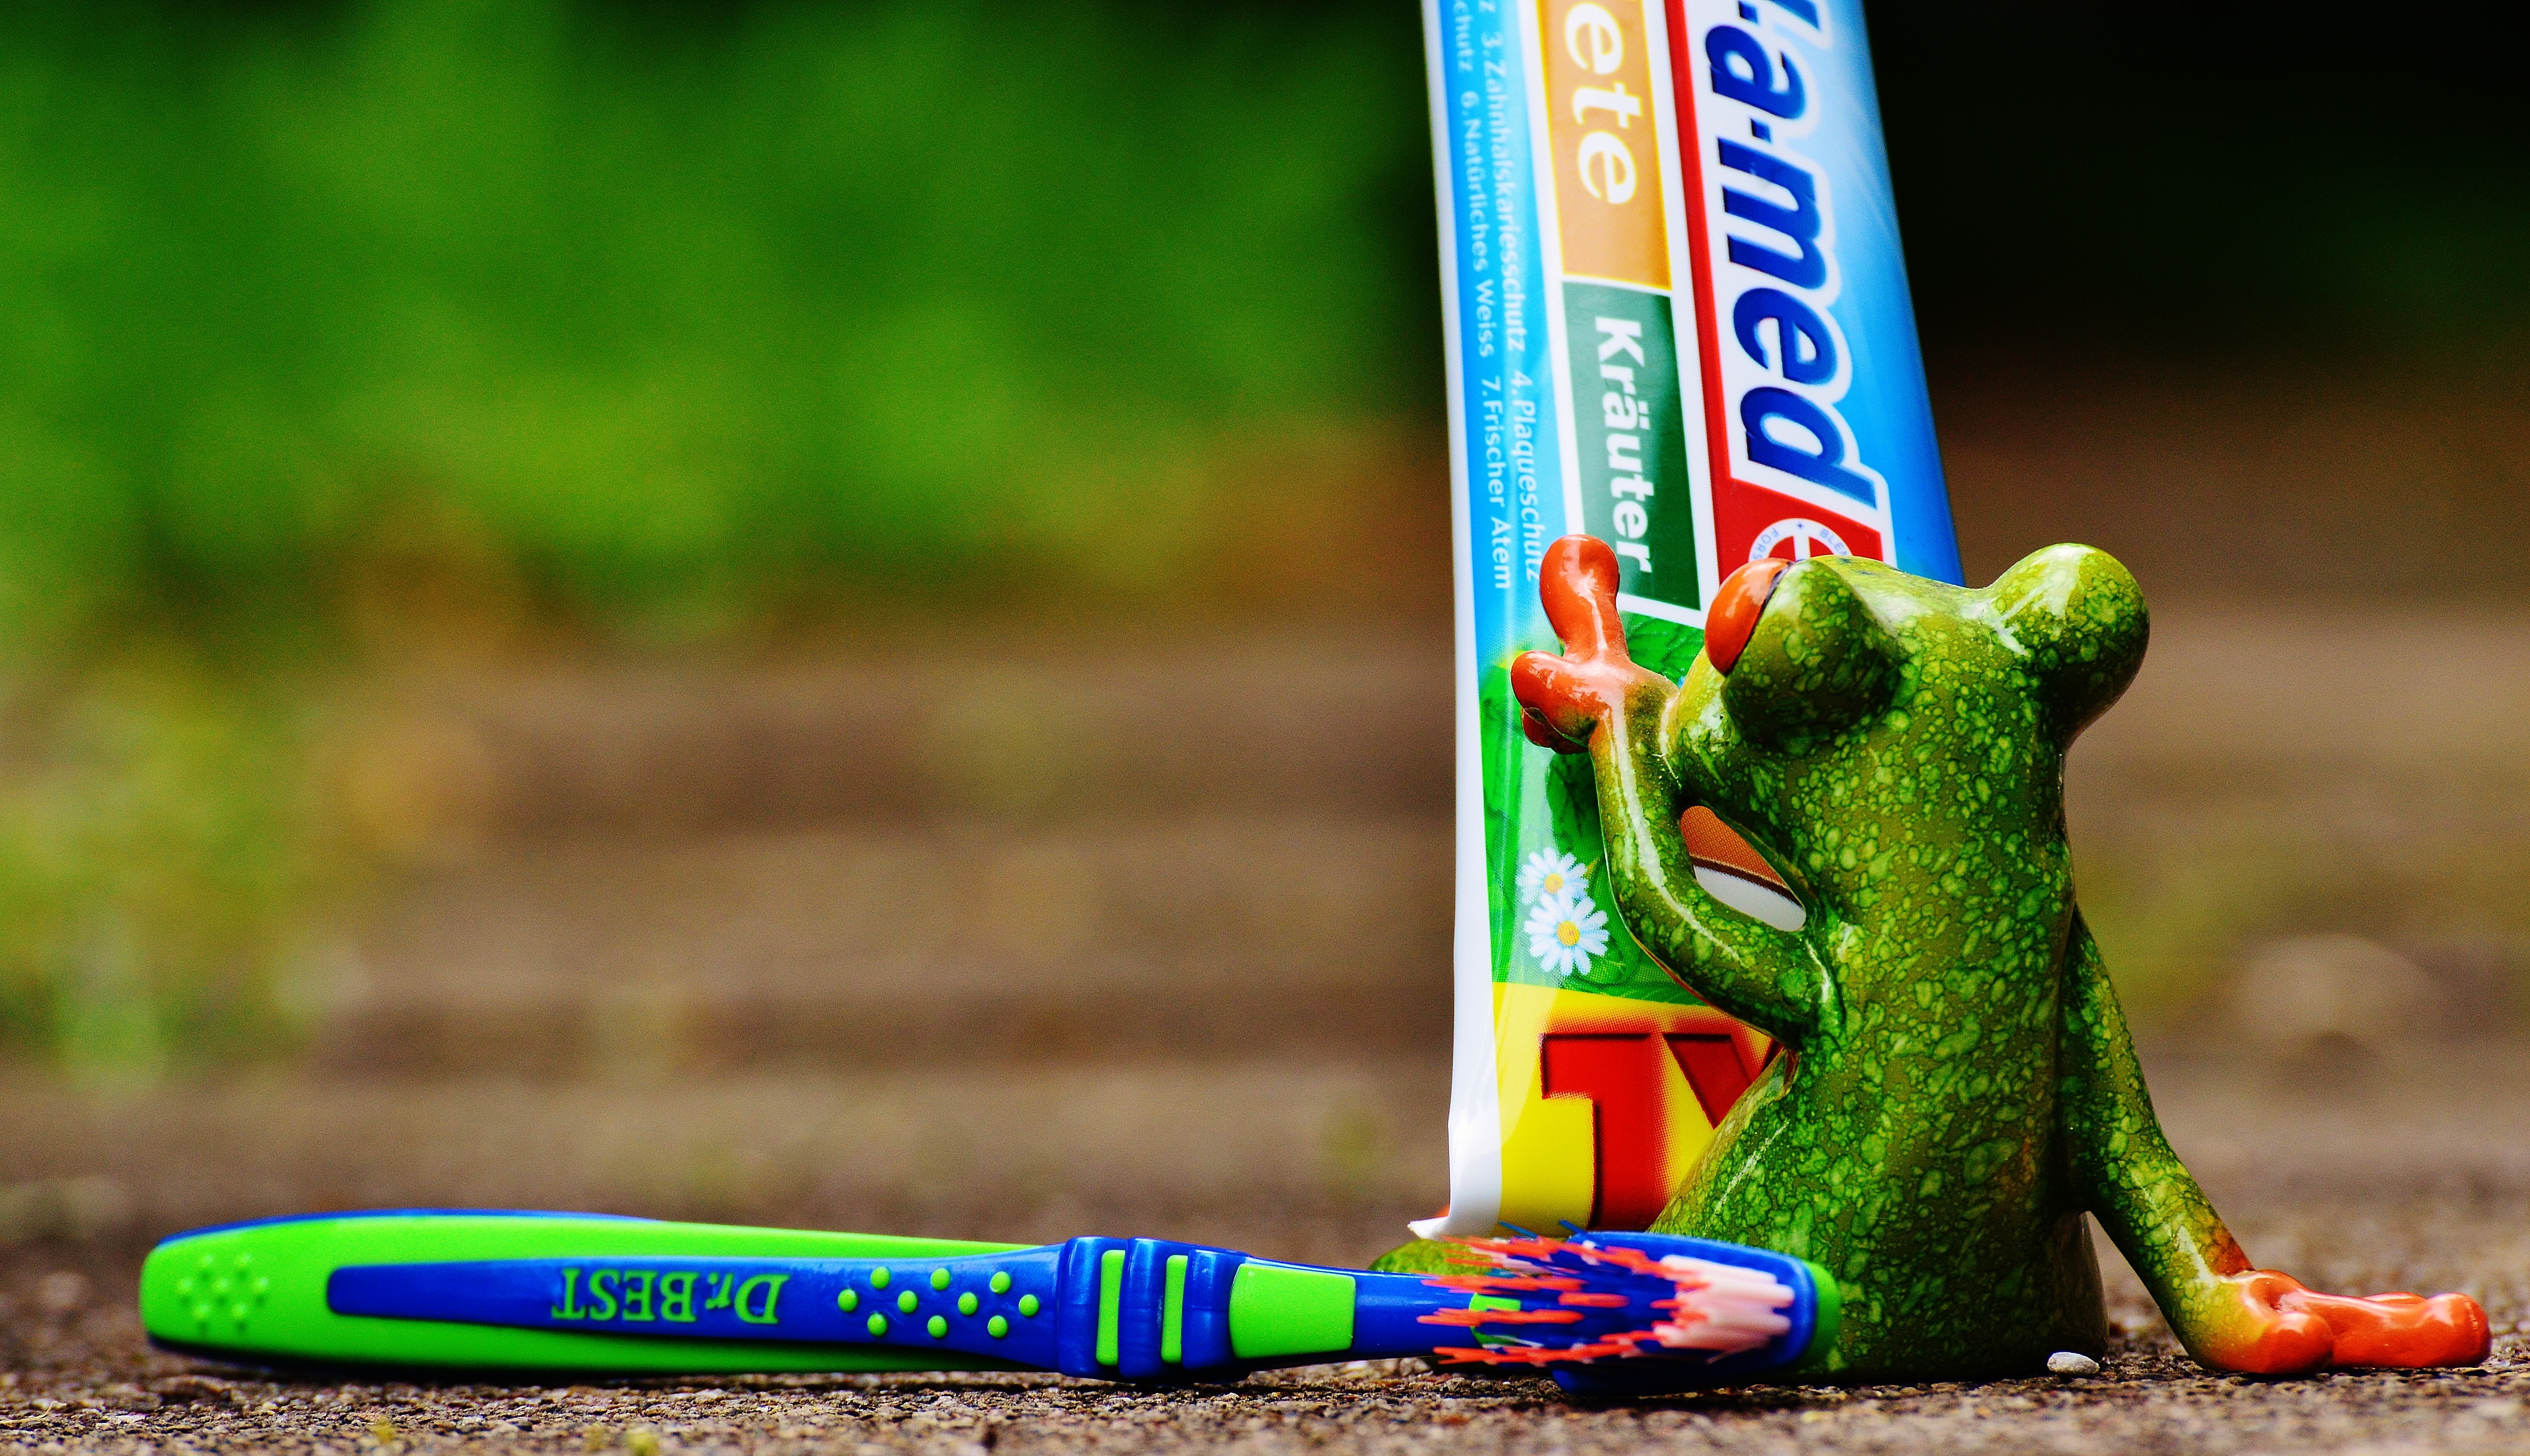
lawn, cute, brush, green, color, clean, care, frog, toy, funny, tooth, bless you, hygiene, toothbrush, toothpaste, cleanliness, dental care, dental hygiene, toothbrush head, brush head, brushing teeth